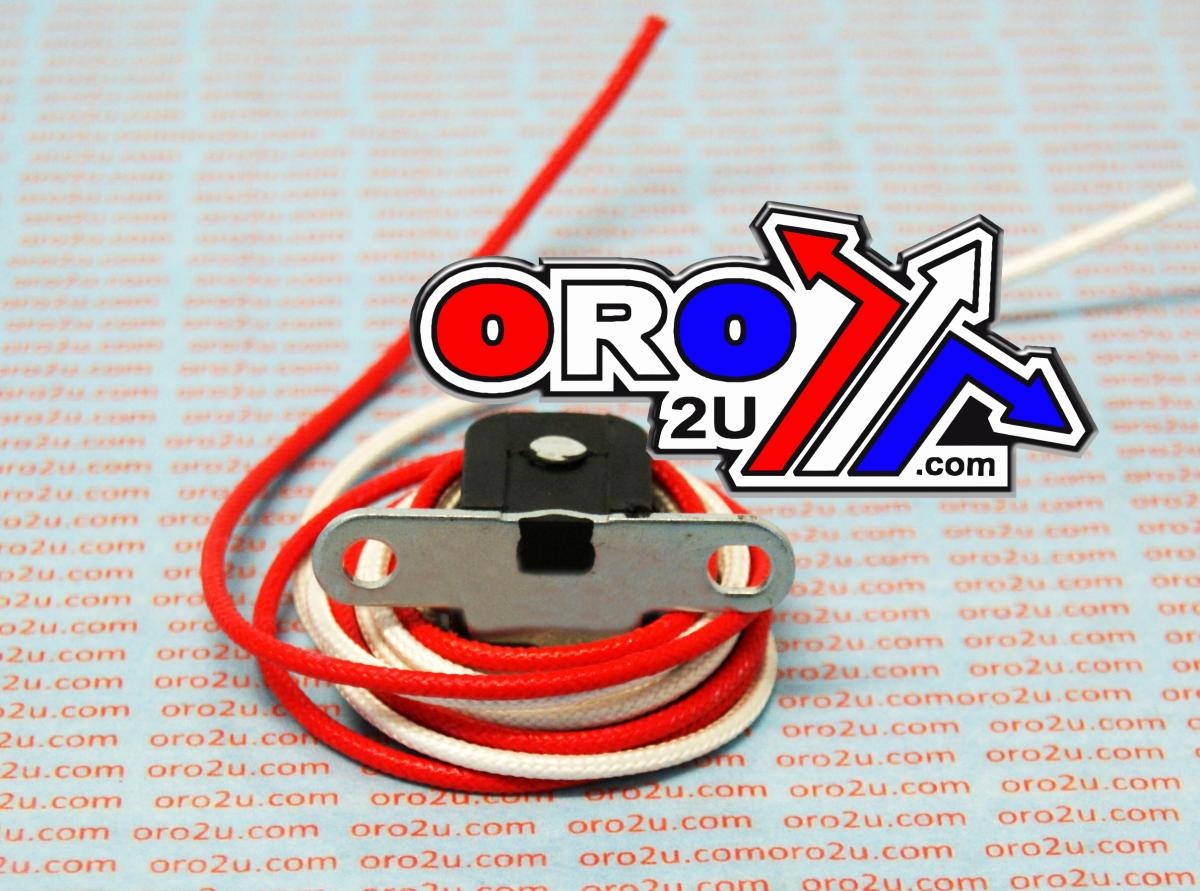
PULSAR PICKUP COIL KODIAK 450, Yamaha KODIAK 450 YFM450 03-06
Brand: Factory Image Racing
Yamaha KODIAK 450 YFM450 2003-2006, Stator Pickup PULSAR SENSOR Coil. Part No. 44-3933.HA (phoenixmotos.com) All items shipped to the USA will be subject to import tariffs, which must be PAID BY THE BUYER .
Category: Hardware > Power & Electrical Supplies > Armatures, Rotors & Stators > Rotors